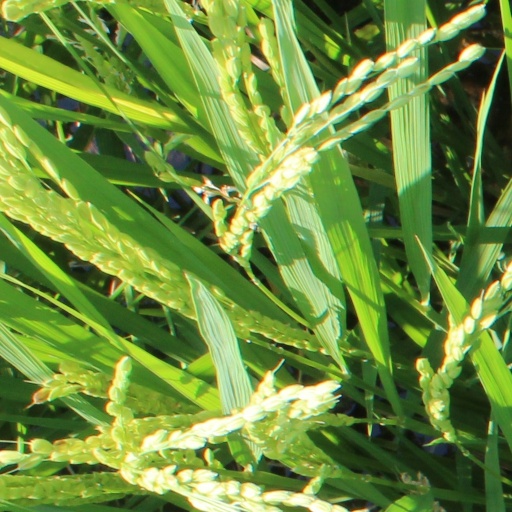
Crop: rice